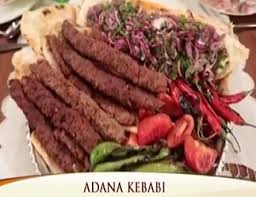
Yemek: kebap